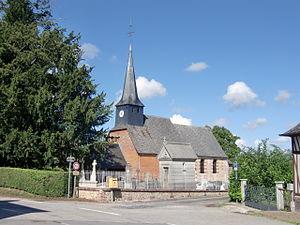
église de Saint-Symphorien (Eure, Normandie, France)